New Era Building (New York City)

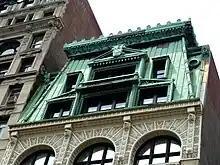
Detail of copper-front mansard roof and sixth-story iron ornamentation

The New Era Building is an 1893 Art Nouveau commercial loft building at 495 Broadway, between Spring Street and Broome Street, in the SoHo section of Manhattan in New York City.